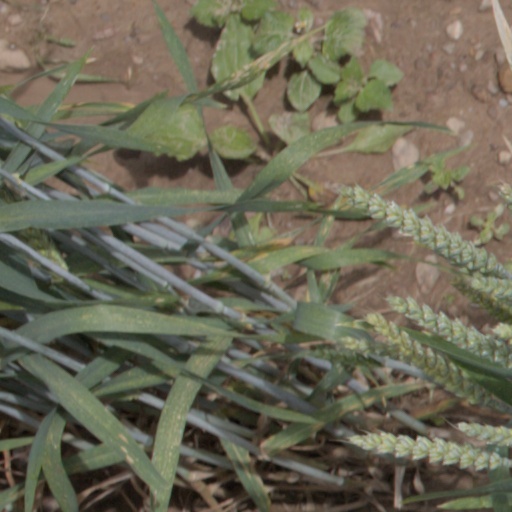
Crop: wheat